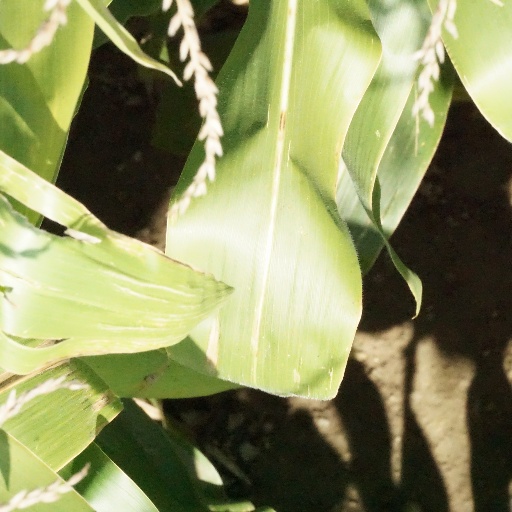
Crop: maize; corn